Porcupine caribou

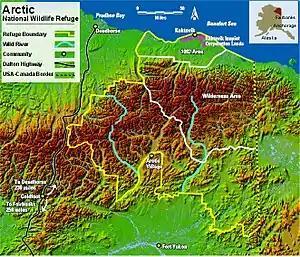
Boundary of the Arctic National Wildlife Refuge (ANWR) in yellow

The Porcupine herd range covers , from the calving grounds, the Porcupine River after which they are named, to "the river valleys and slopes in the Ogilvie and Richardson Mountains in the Yukon and the southern Brooks Range in Alaska." The calving area is located on in the Porcupine River coastal region of the Beaufort Sea known as the 1002 area, which is part of the Arctic National Wildlife Refuge. The area runs through a large part of the range of the Porcupine herd.